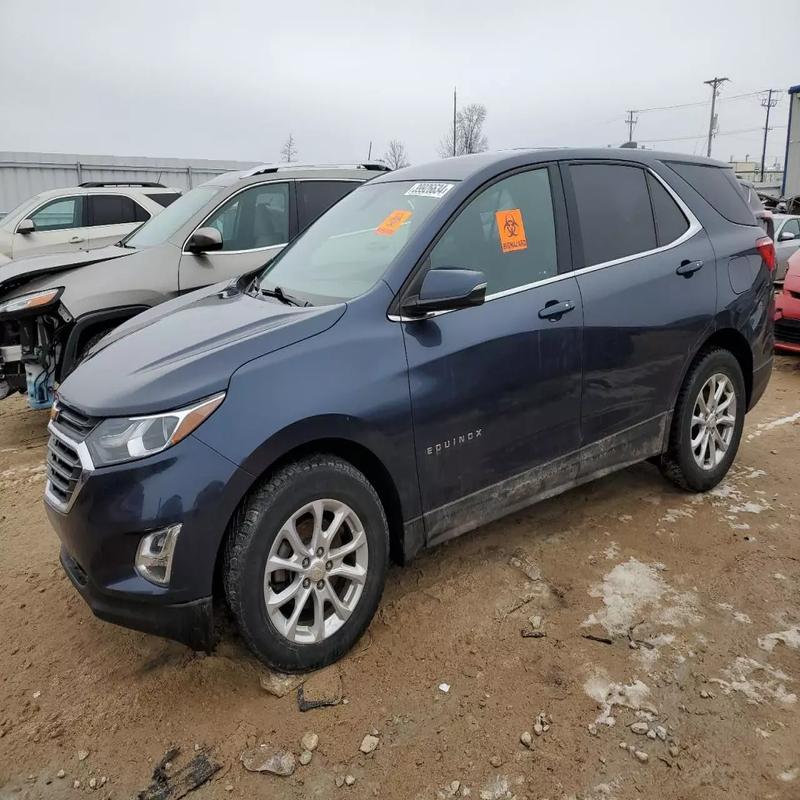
Aucun dommage détecté.
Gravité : aucun